Friedrich Melchior, Baron von Grimm

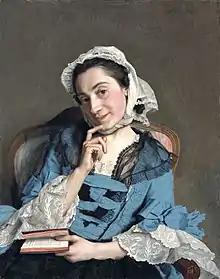
Louise d'Épinay (1726–1783)

His acquaintance with Rousseau soon ripened into warm friendship, through a mutual sympathy in regard to music and theater, and led to a close association with the Encyclopaedists Diderot, Baron d'Holbach, d'Alembert, Marmontel, Morellet and Helvétius, who were meeting at the salon of Marie-Charlotte Hippolyte de Campet de Saujon. He rapidly obtained a thorough knowledge of the French language and acquired so perfectly the tone and sentiments of the society in which he moved that all marks of his foreign origin and training seemed effaced. In 1750, he started to write for the "Mercure de France" on German literature and the ideas of Gottsched. In 1752, at the beginning of the "Querelle des Bouffons", he wrote "Lettre de M. Grimm sur Omphale". Grimm complained that the text of the libretto had no connection with the music. Grimm and Rousseau became the enemy of Élie Catherine Fréron. In 1753, he wrote a witty pamphlet entitled "Le petit prophète de Boehmischbroda", "a parable about a Bohemian boy being sent to Paris to see the lamentable state into which the French opera has descended". This defence of Italian opera established his literary reputation. It is possible that the origin of the pamphlet is partly to be accounted for by his vehement passion for Marie Fel, the "prima donna" of the Paris Opéra, who was one of the few French singers capable of performing Italian arias. When she refused him (and stayed in relation with Louis de Cahusac), Grimm fell into lethargy. Rousseau and abbé Raynal took care of him.